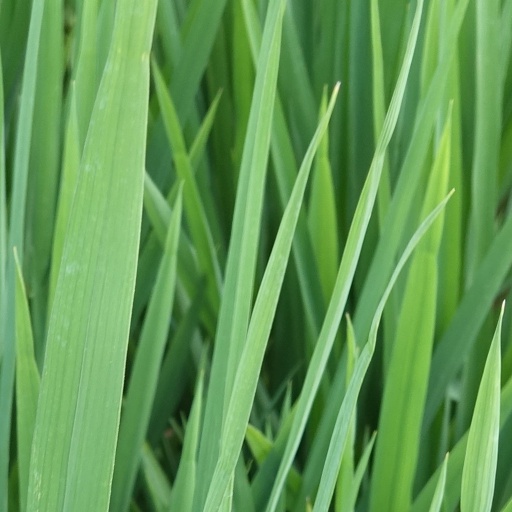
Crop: rice